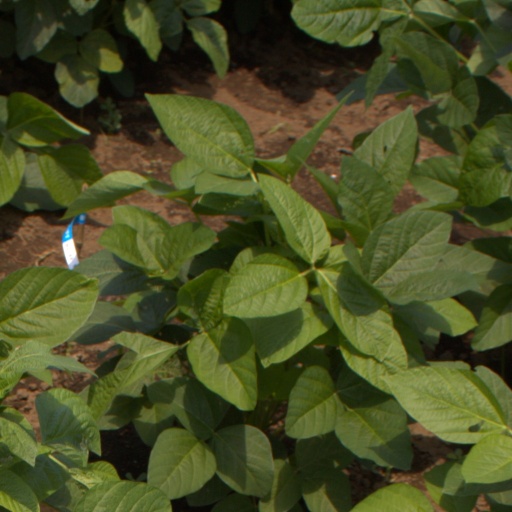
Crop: soybean